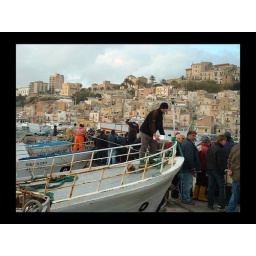
Selling fish off the boat in Sciacca